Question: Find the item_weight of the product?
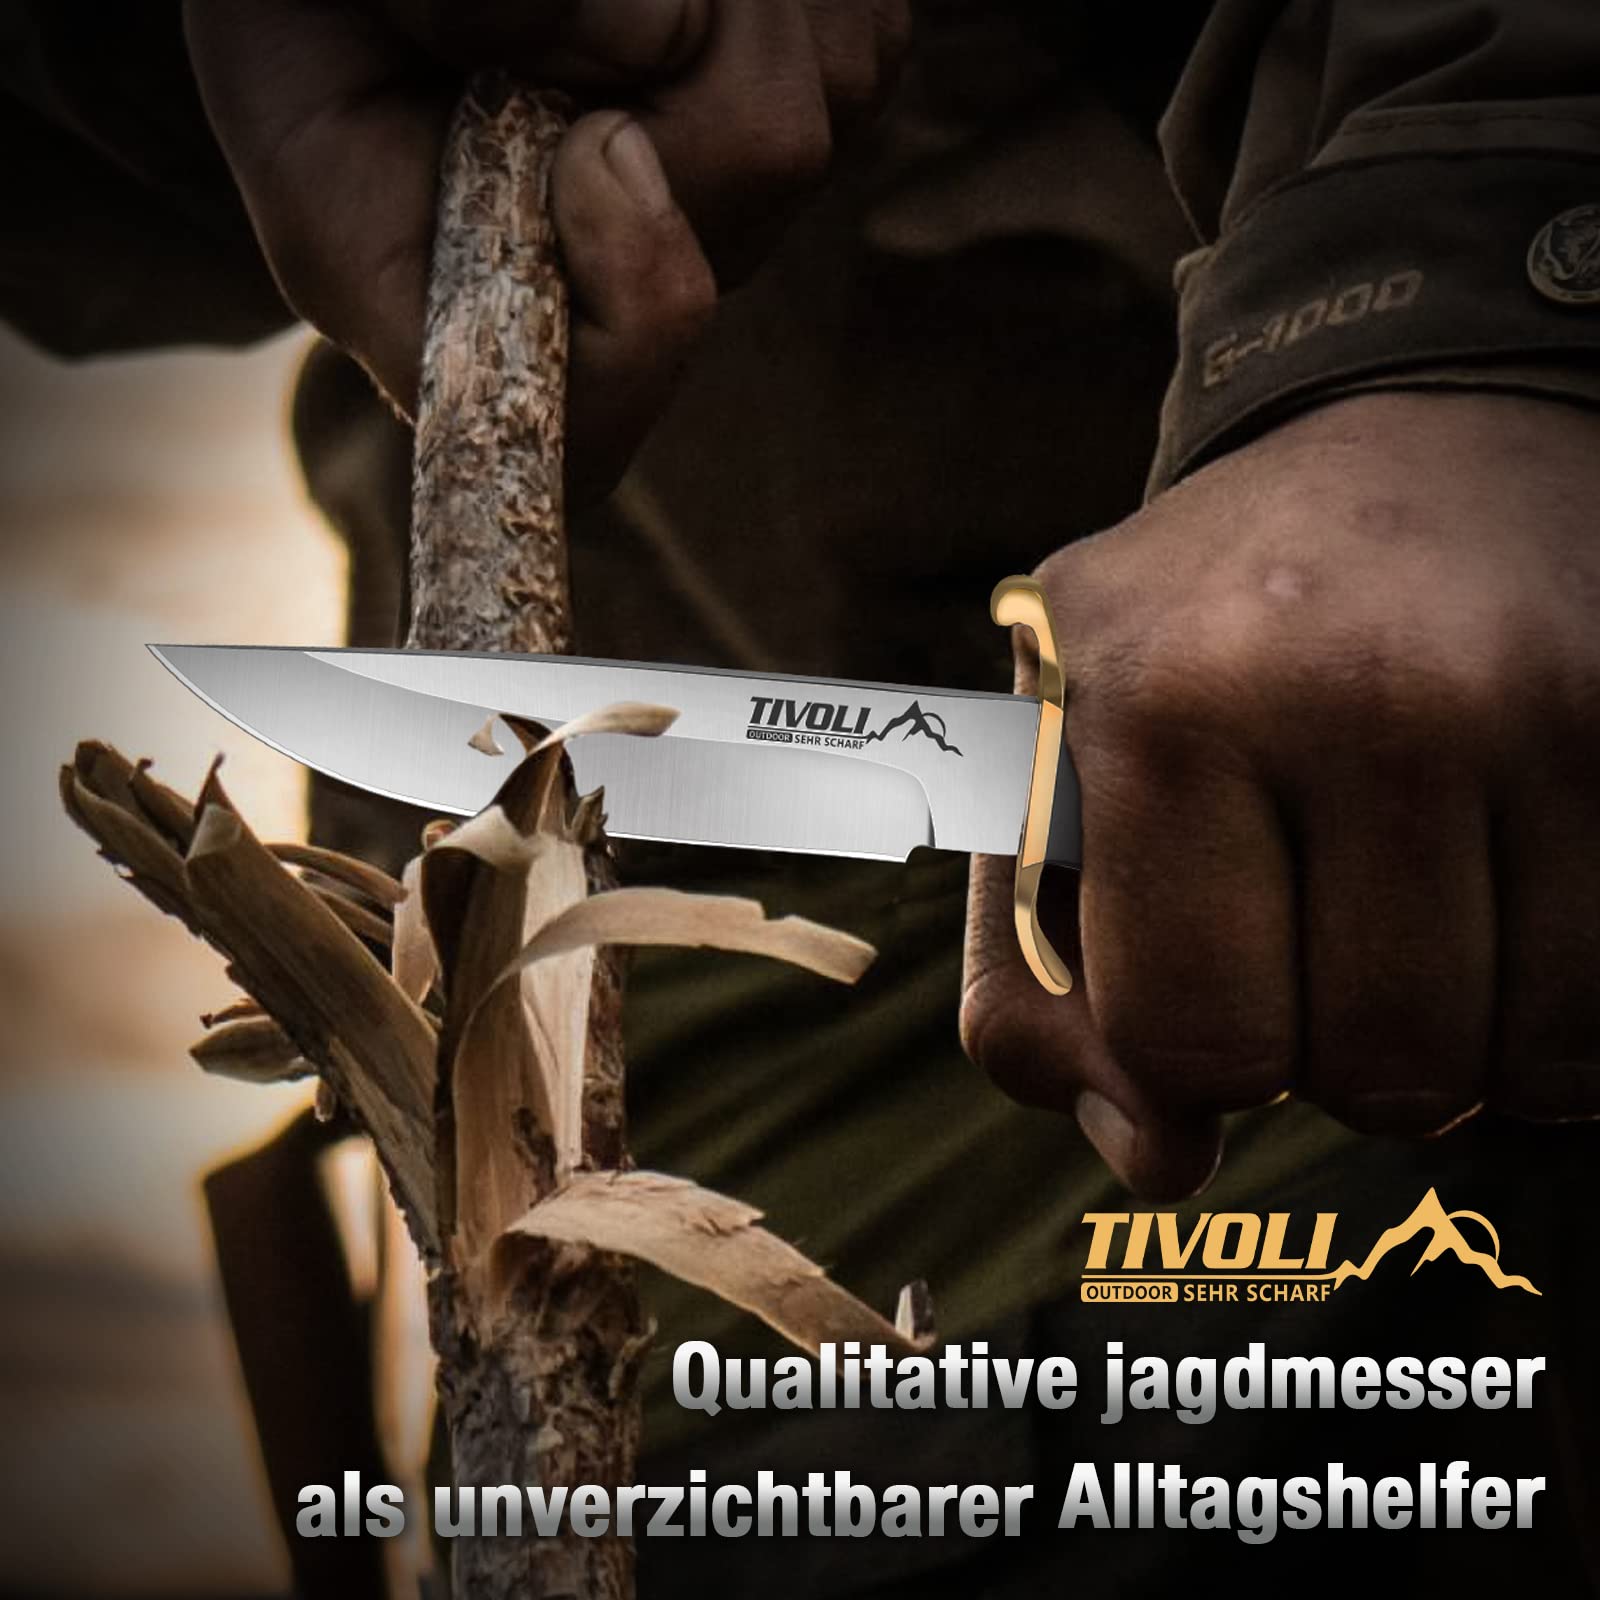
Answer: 1000.0 gram